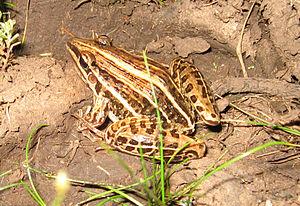
Leptodactylus gracilis est une espèce d'amphibiens de la famille des Leptodactylidae.